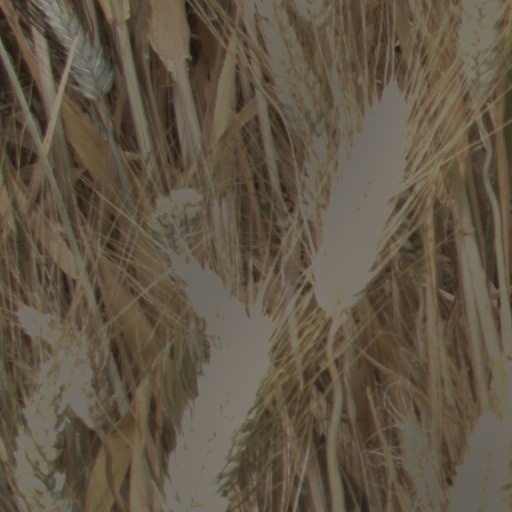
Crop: wheat